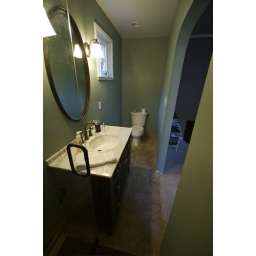
Here is a shot of our bathroom, taken from the shower. You can see the sink and the toilet in the distance.